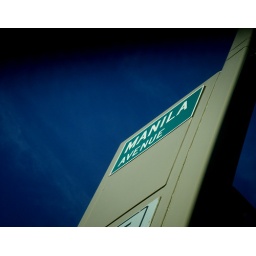
street sign in N.Y.